Shoom

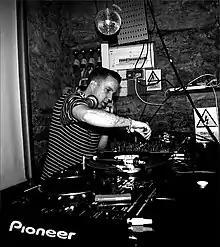
Andrew Weatherall, 2009

After Shoom closed, London club promoters often compared themselves in terms of what Rampling had achieved, even as they often sought to dismiss his music. Richard West (also known as Mr. C) said that outside of sets by Faver, Shoom generally played "namby-pamby sort of stuff, lightweight gear". He said that, by 1990, dance music had evolved to become more "tripped-out", while Reynolds wrote that by the early 1990s electronic music had evolved to a point that was "a long way from Balearic." According to West, the early 1990s rave scene that emerged at clubs such as RIP ("Revolution in Place") on Clink Street, eclipsed Shoom and the Balearic sound, even before larger-scale, often illegal, open-air parties became the prevailing trend. West notes how, by 1990, many felt that the Balearic sound had become dated and sounded like pop music.